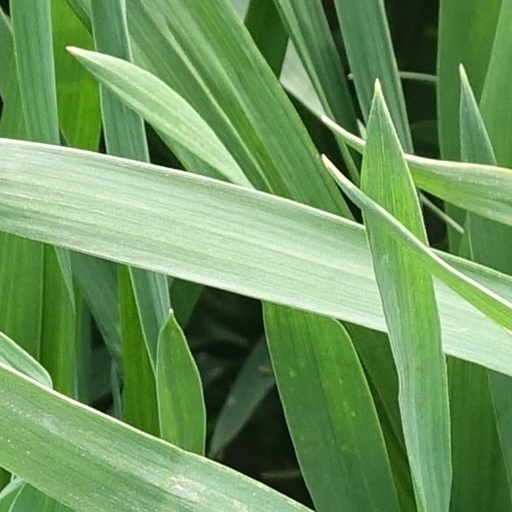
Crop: wheat